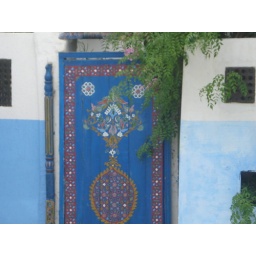
door in portugese castle